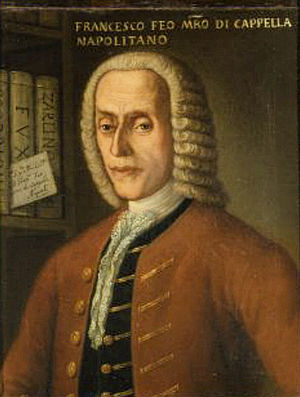
Francesco Feo
Francesco Antonio Feo var en italiensk komponist.